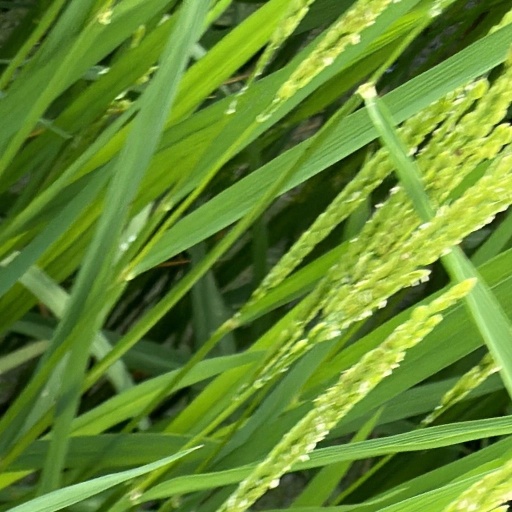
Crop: rice